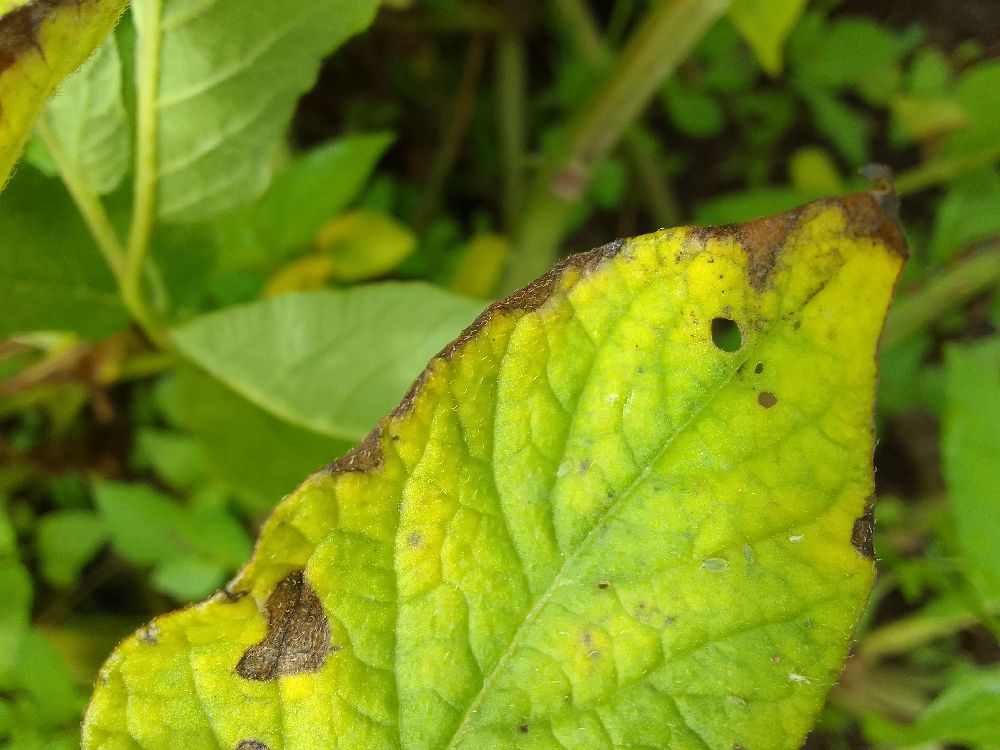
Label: Early blight